Vancouver Peninsula, Western Australia

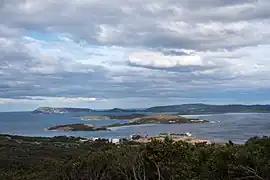

Vancouver Peninsula is a locality of the City of Albany in the Great Southern region of Western Australia. It is located about from Albany on the other side of King George Sound. The only residential structure on the Vancouver Peninsula is Camp Quaranup at Geake Point.